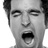
Emotion: neutral